Chronographer

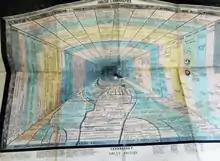
Willard's "English Chronographer" published 1849

In 1849 Willard published an "English Chronographer", similar in style to the "Temple of Time" and its American version. The graphic depicts the history of the British Empire within an Ancient Greek temple. The floor shows the development of the empire in several regions labelled: India, the Cape of Good Hope, New Holland, Jamaica, Gibraltar, Hanover, Great Britain, the Republic of America, Canada and France. The river format is reused, with nations forming and merging in streams. The floor is marked with the names of major national leaders and, at the far right, the names of key battles.